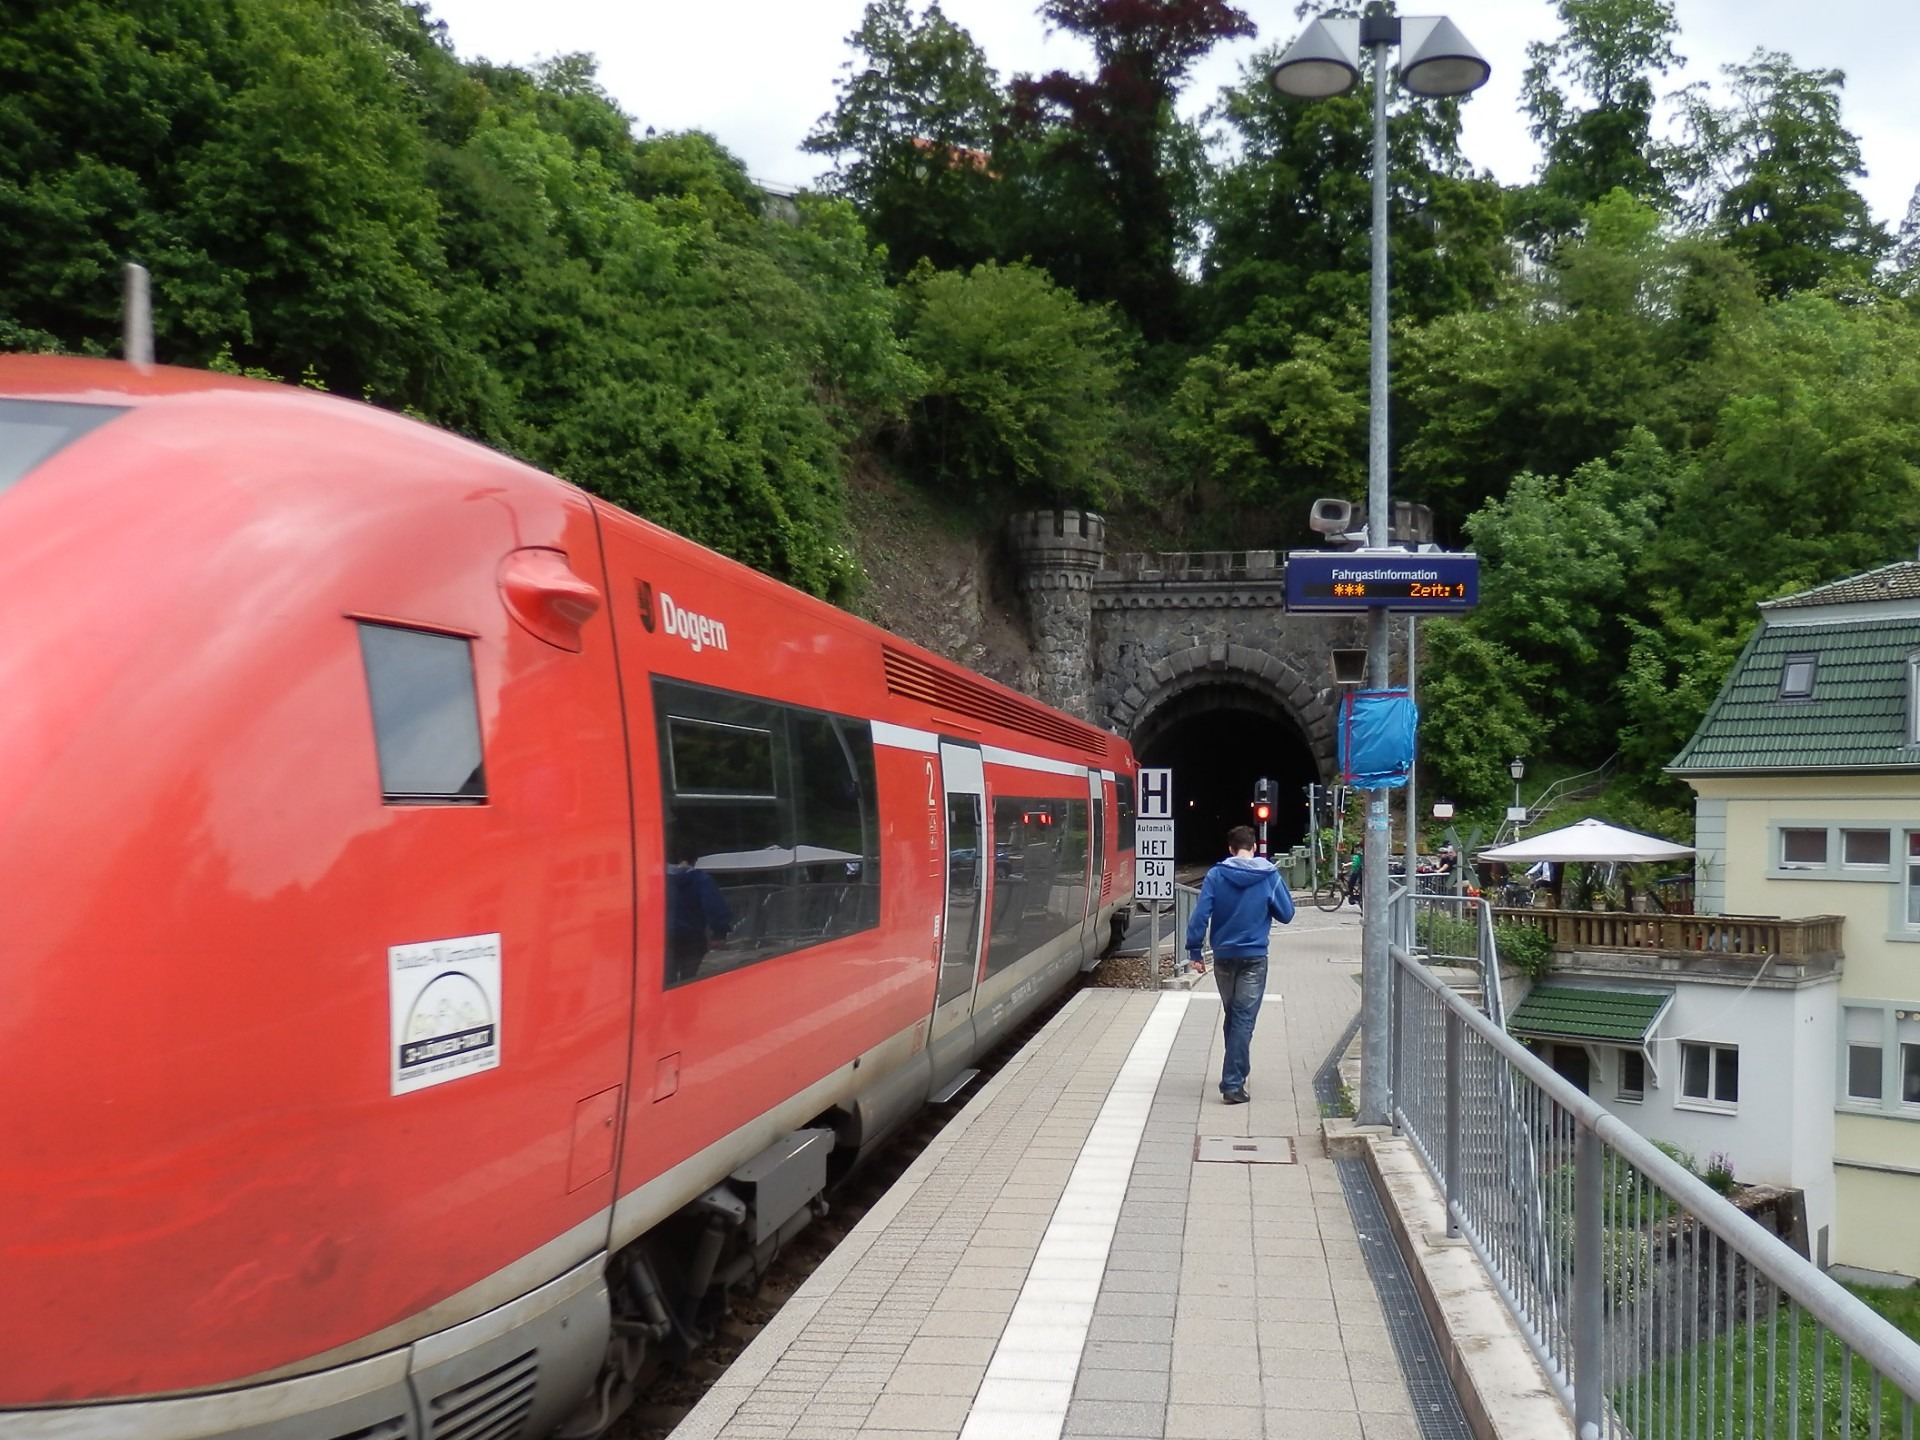
railway, train, tunnel, transport, vehicle, train station, platform, public transport, locomotive, passenger, rail transport, land vehicle, rolling stock, metropolitan area, railroad car, passenger car, high speed rail, eisenbahtunnel